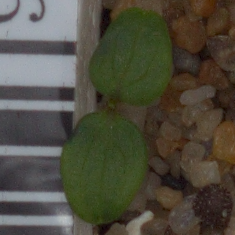
Label: cleavers